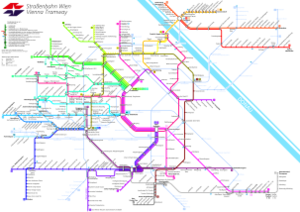
Le Tramway de Vienne compte 30 lignes desservant la ville de Vienne en Autriche.